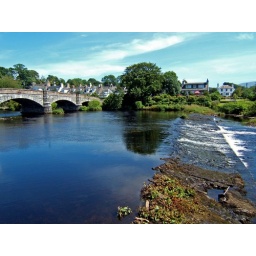
bridge over the river cree